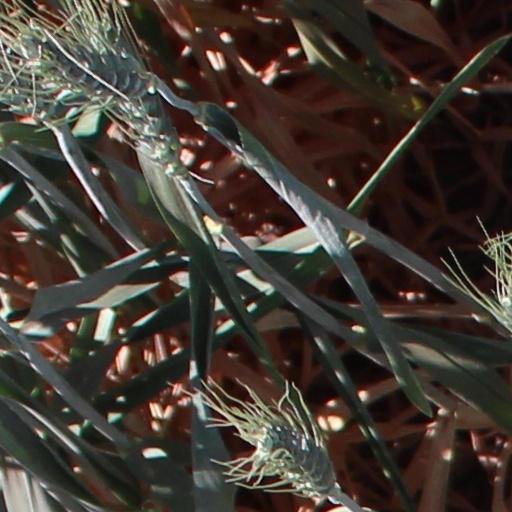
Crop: wheat